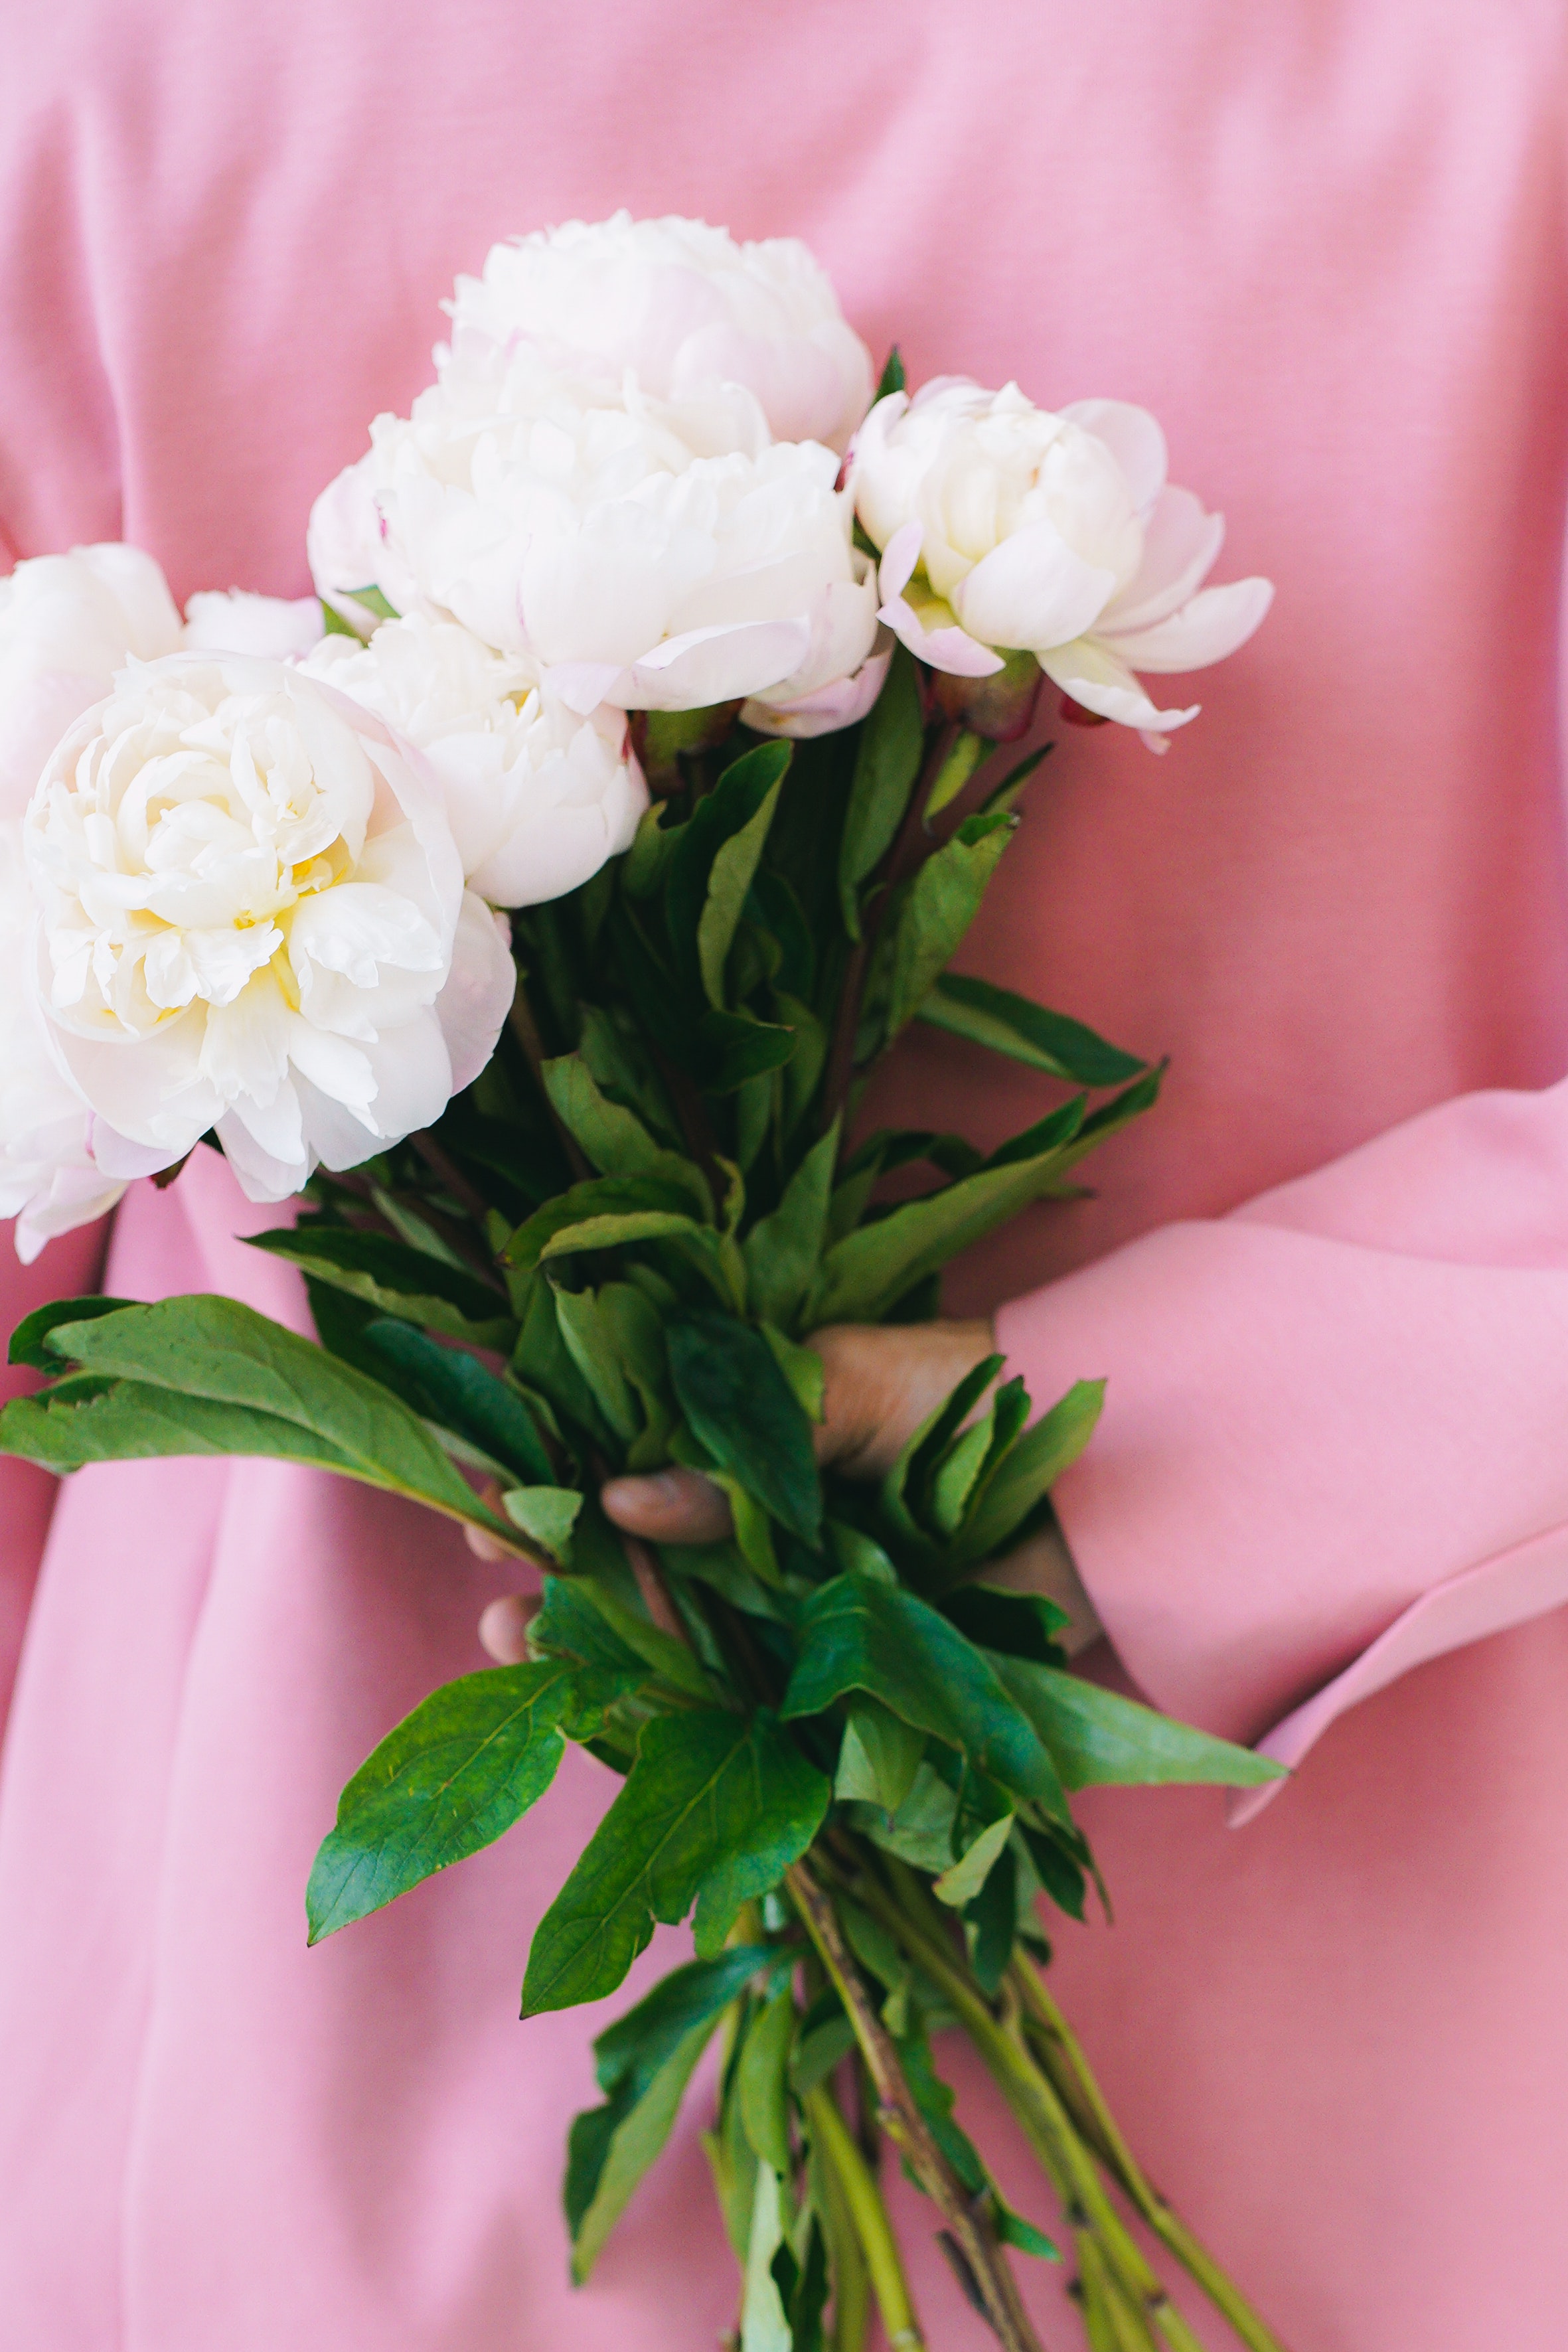
natural